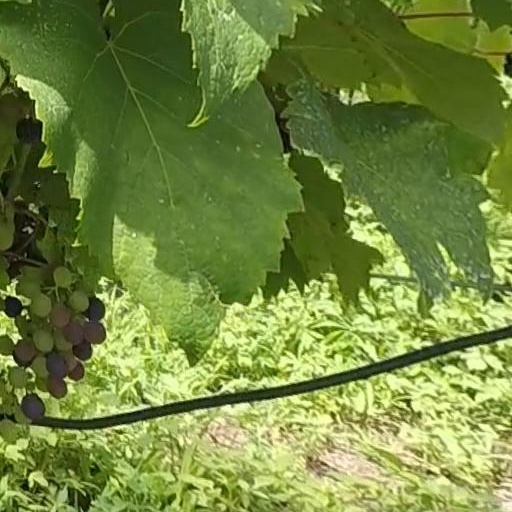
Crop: grape